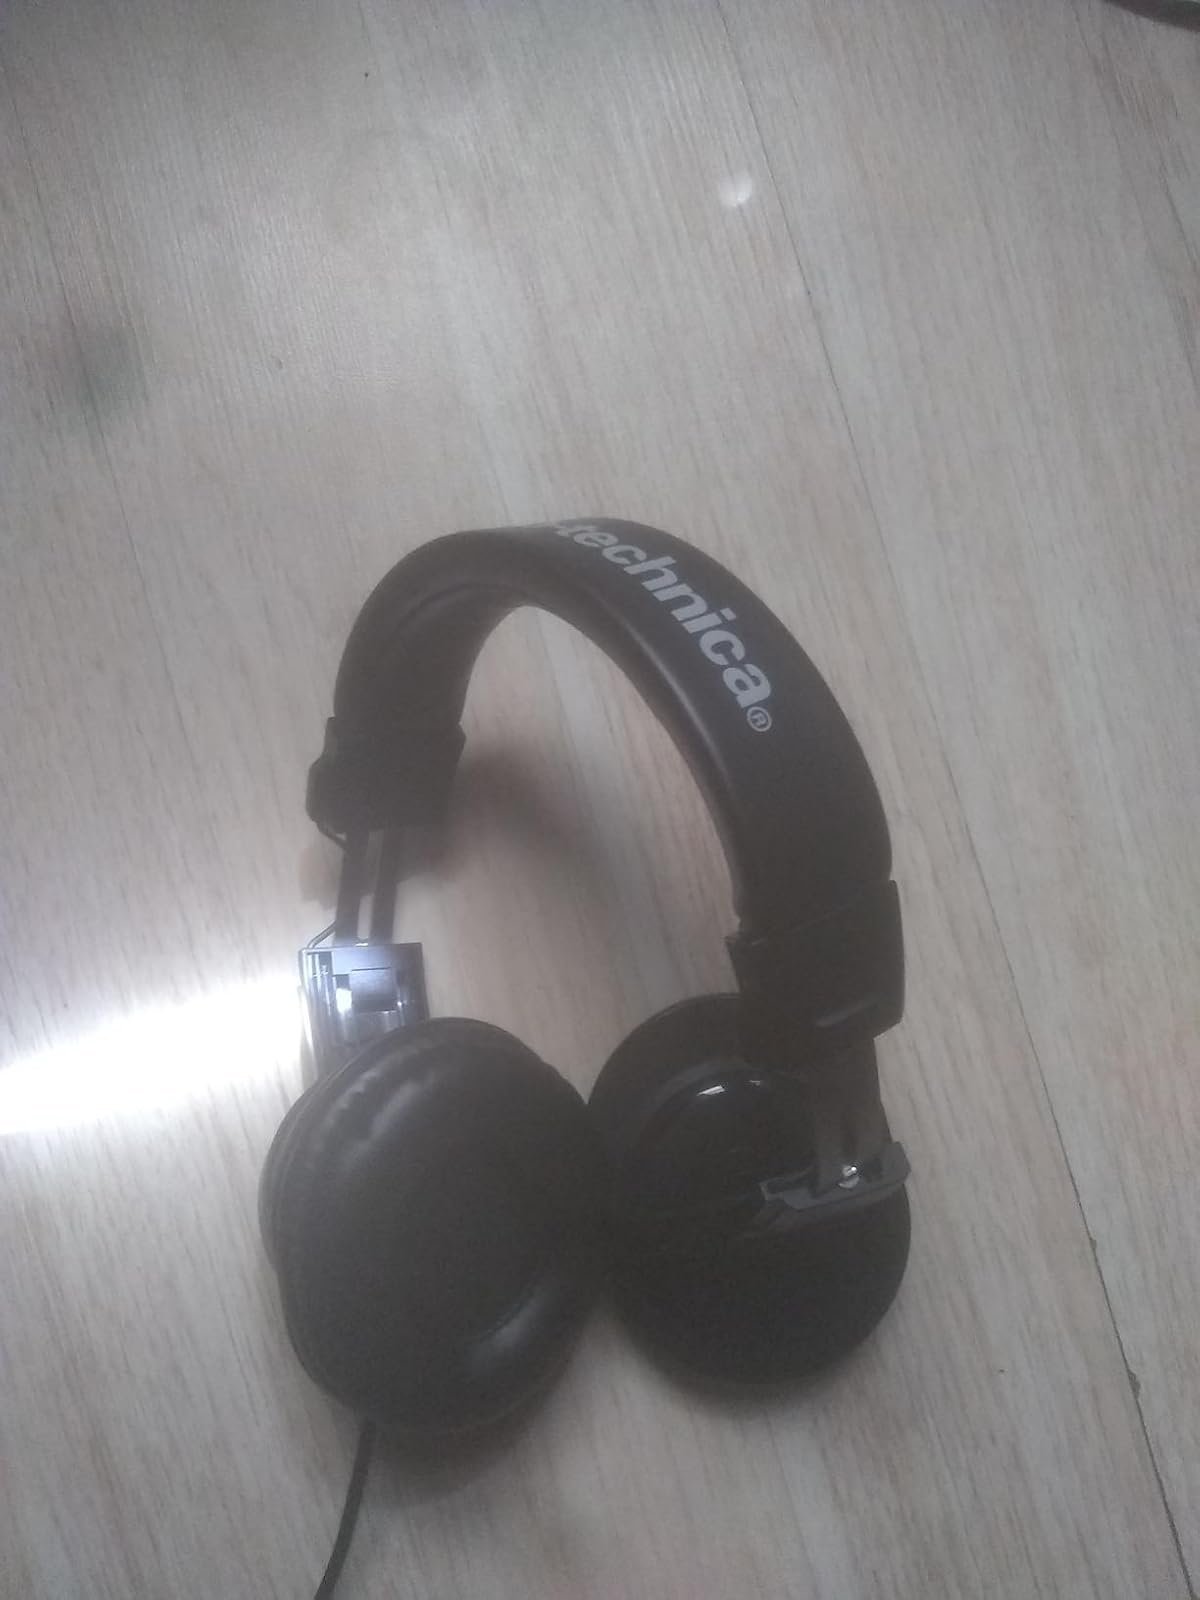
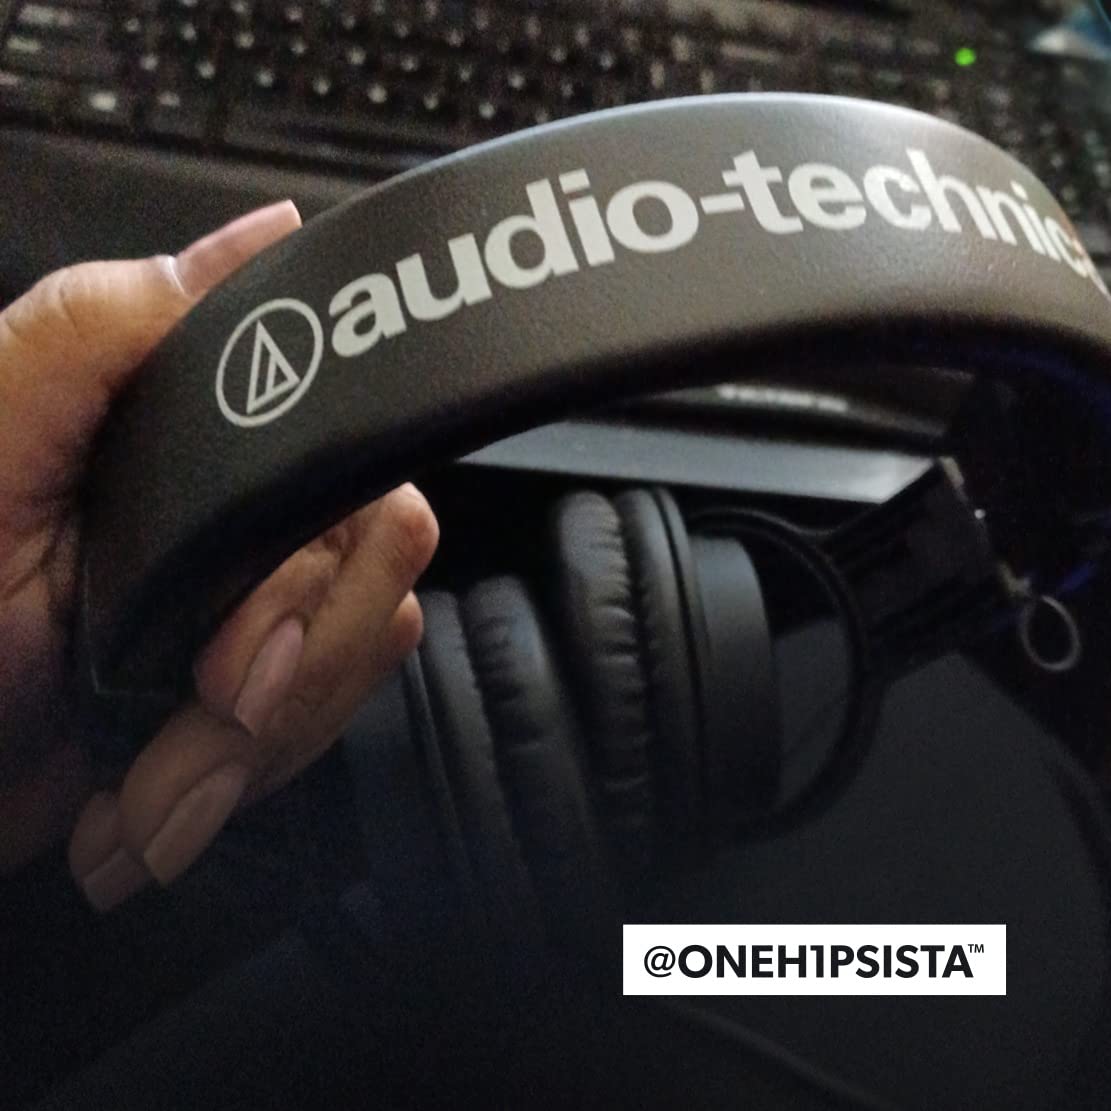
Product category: headphones
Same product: yes